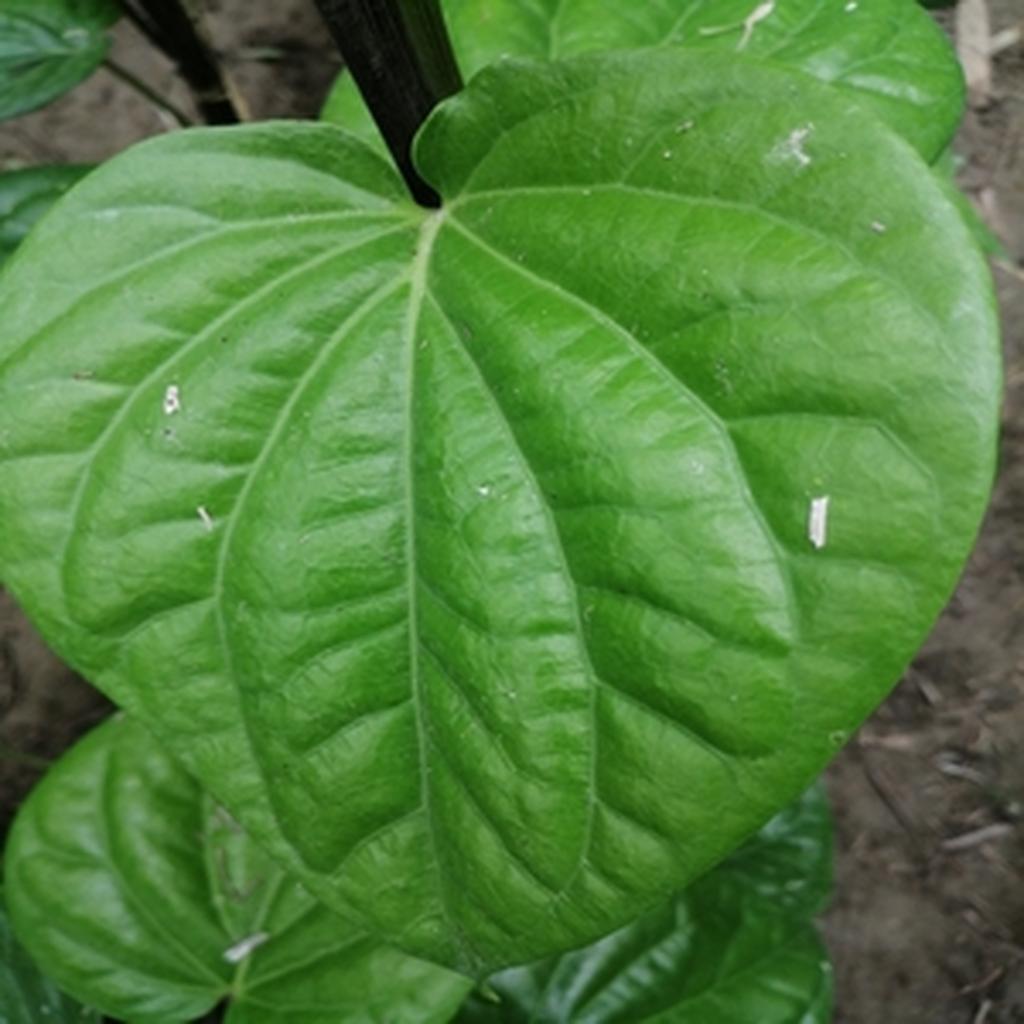
Label: Healthy_Leaf